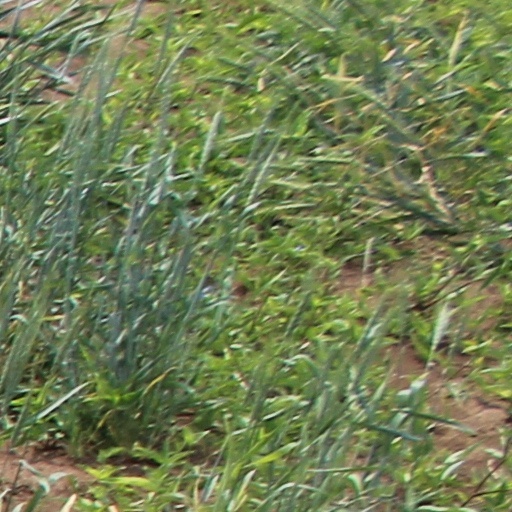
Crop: wheat